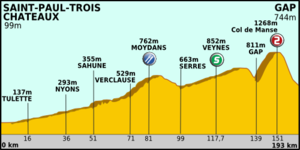
La 16ᵉ étape du Tour de France 2011 s'est déroulée le mardi 19 juillet 2011. Elle est partie de Saint-Paul-Trois-Châteaux et arrivée à Gap. C'est le Norvégien Thor Hushovd qui a remporté l'étape, devant son compatriote Edvald Boasson Hagen et son coéquipier le Canadien Ryder Hesjedal. Le Français Thomas Voeckler garde la tête du classement général mais perd du temps face à certains favoris à la victoire finale, notamment l'Australien Cadel Evans et les Espagnols Alberto Contador et Samuel Sánchez.